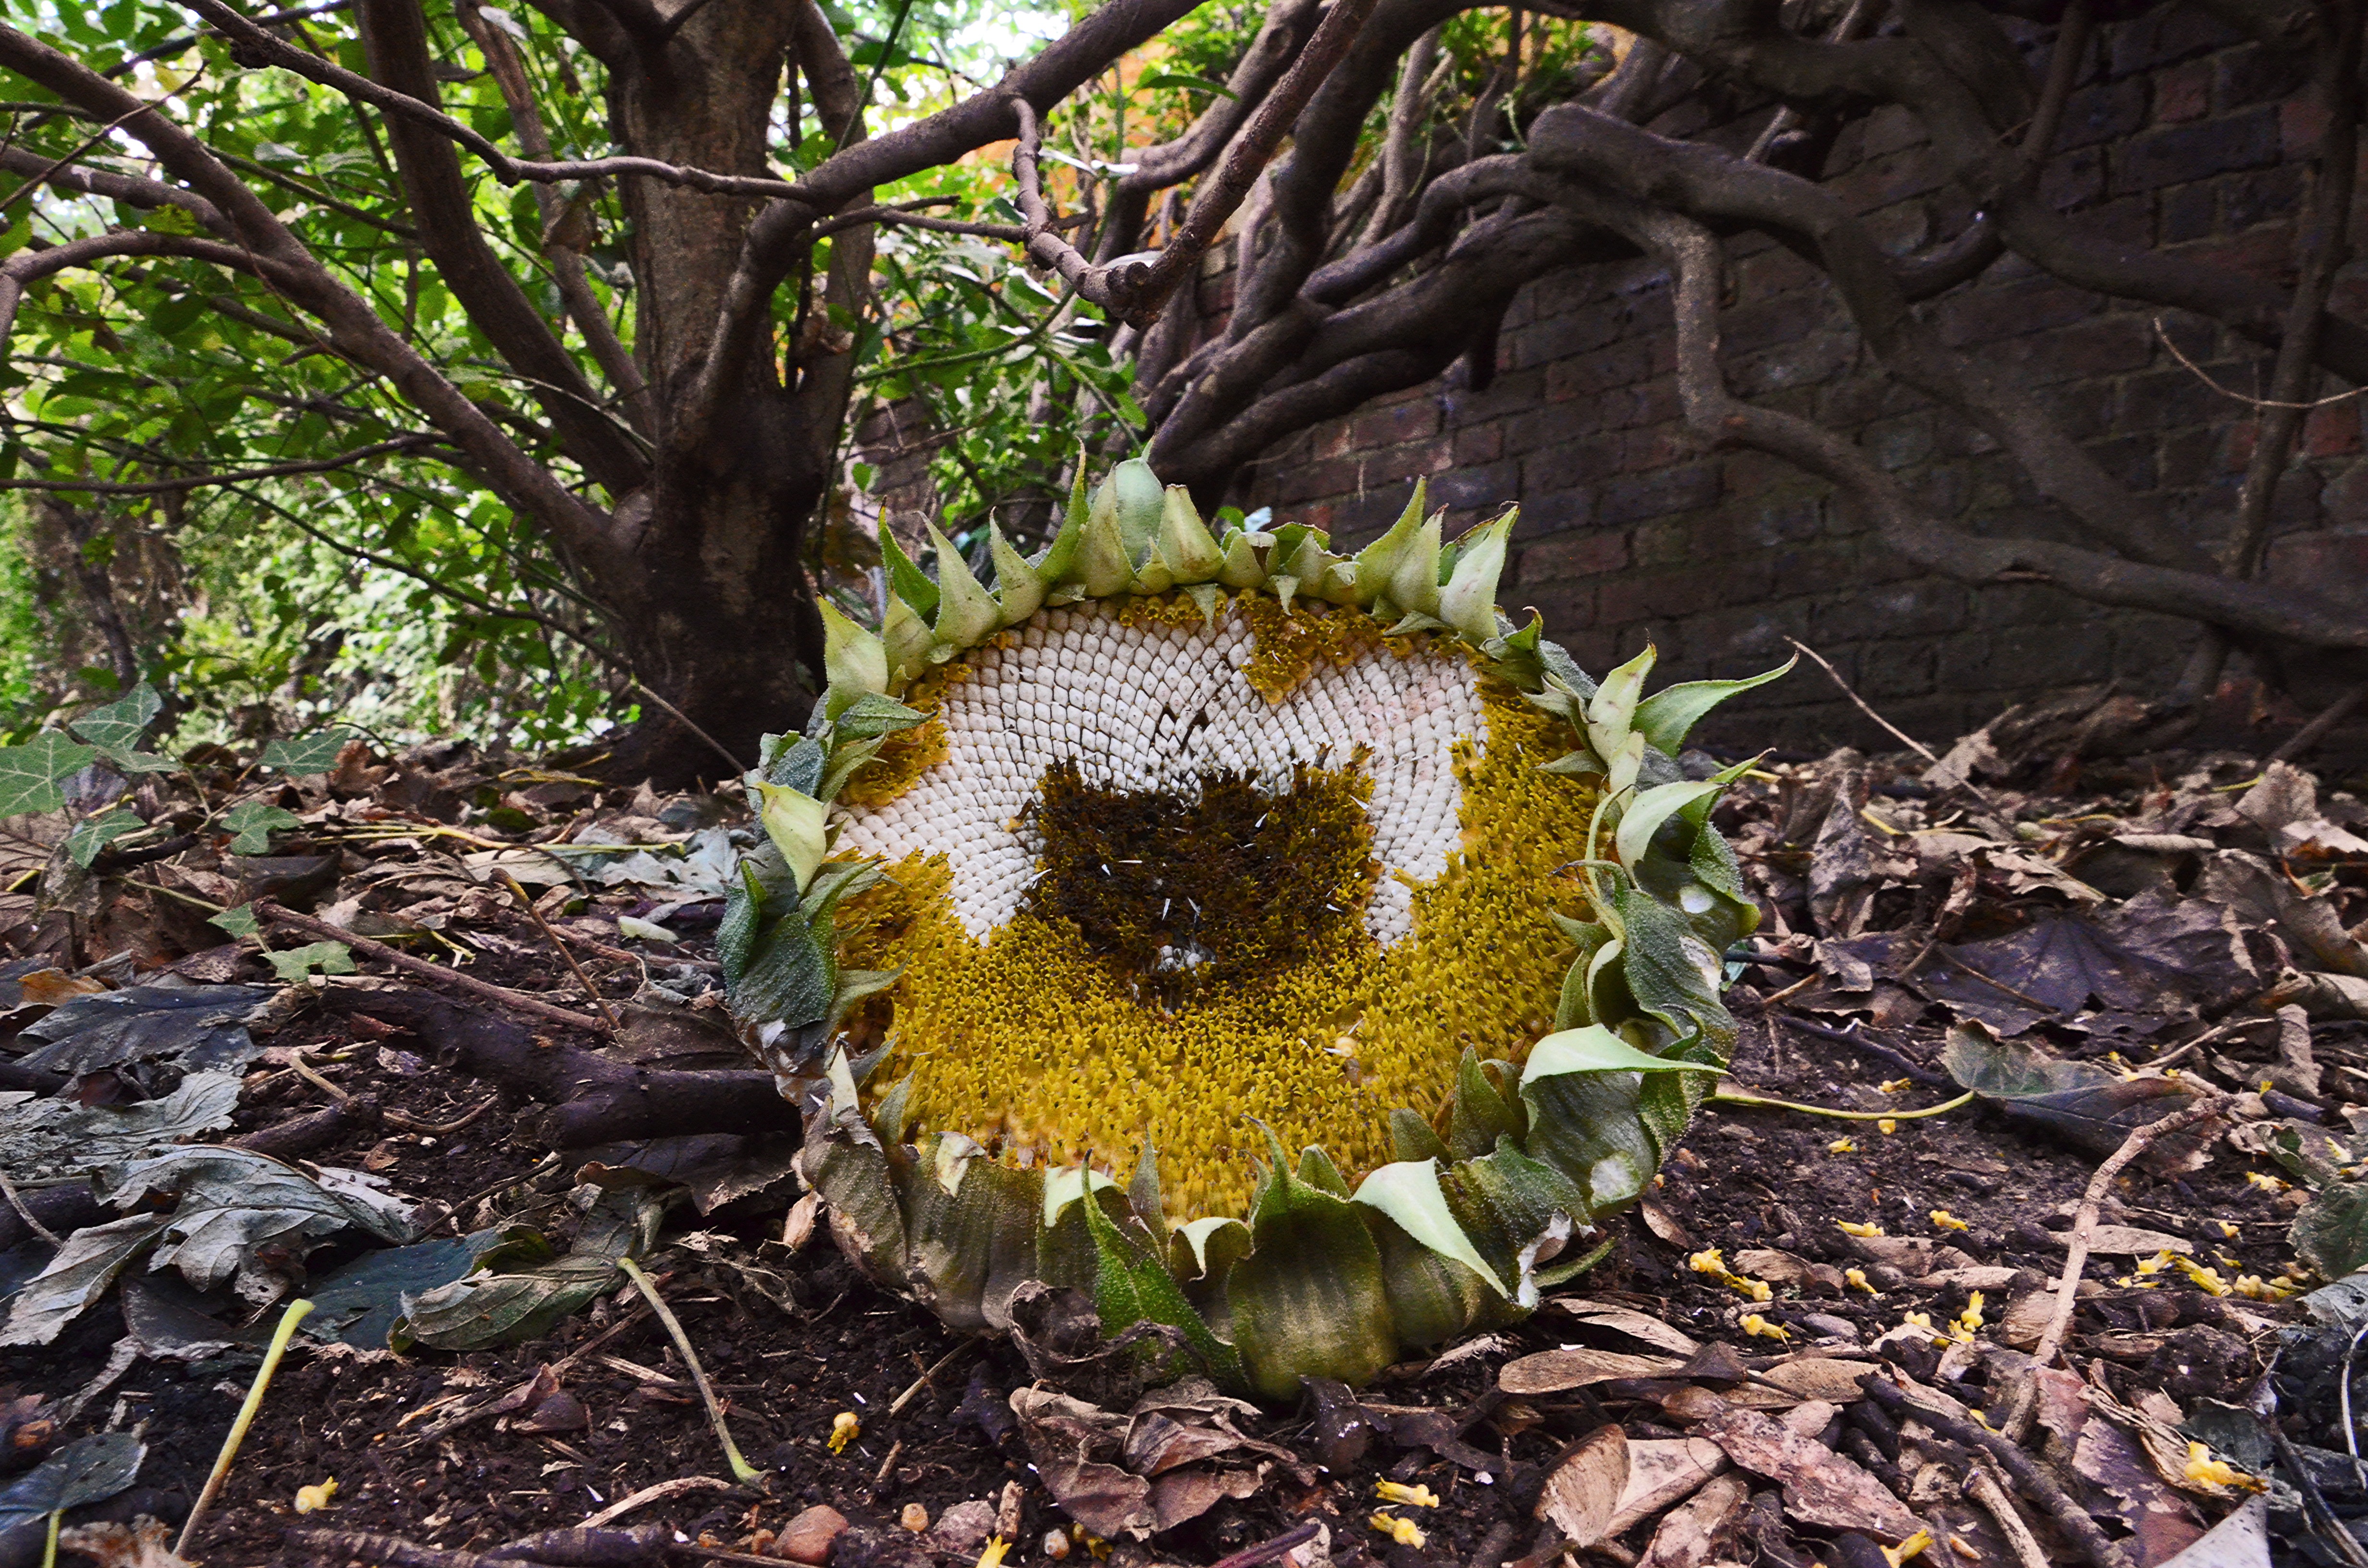
tree, nature, branch, light, plant, leaf, flower, green, produce, autumn, botany, decay, dead, flora, season, sunflower, wildflower, trees, leaves, england, background, branches, woodland, flowering plant, land plant